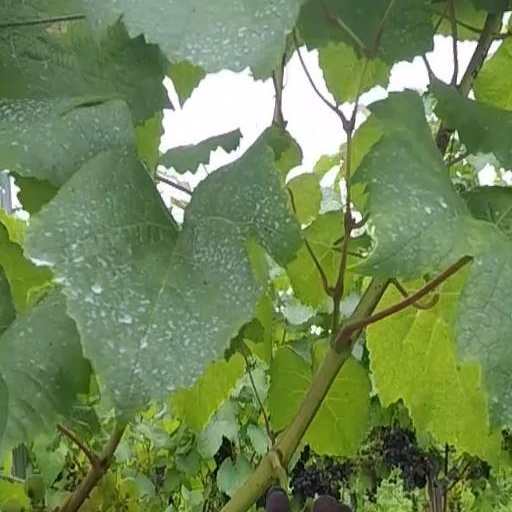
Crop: grape